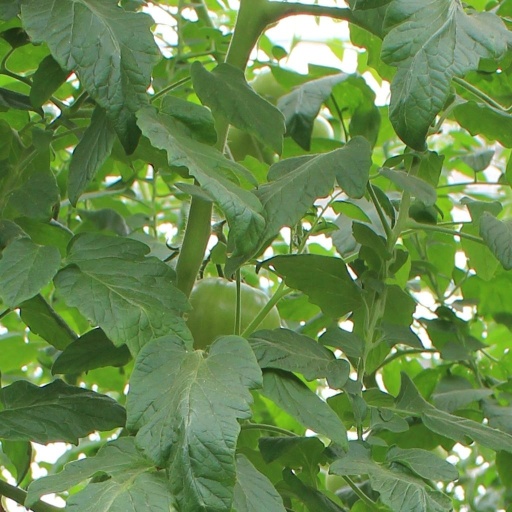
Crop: tomato